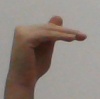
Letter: khaa